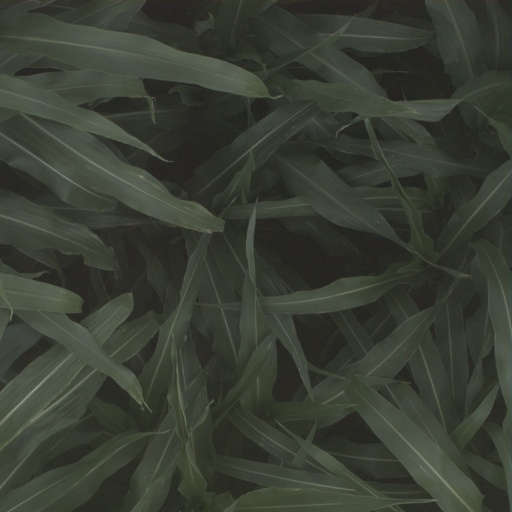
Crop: sorghum